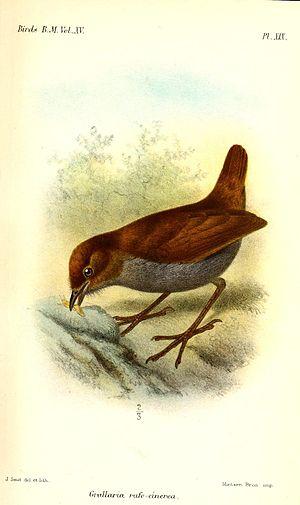
La grallaire bicolore est une espèce d'oiseau de la famille des Grallariidae.